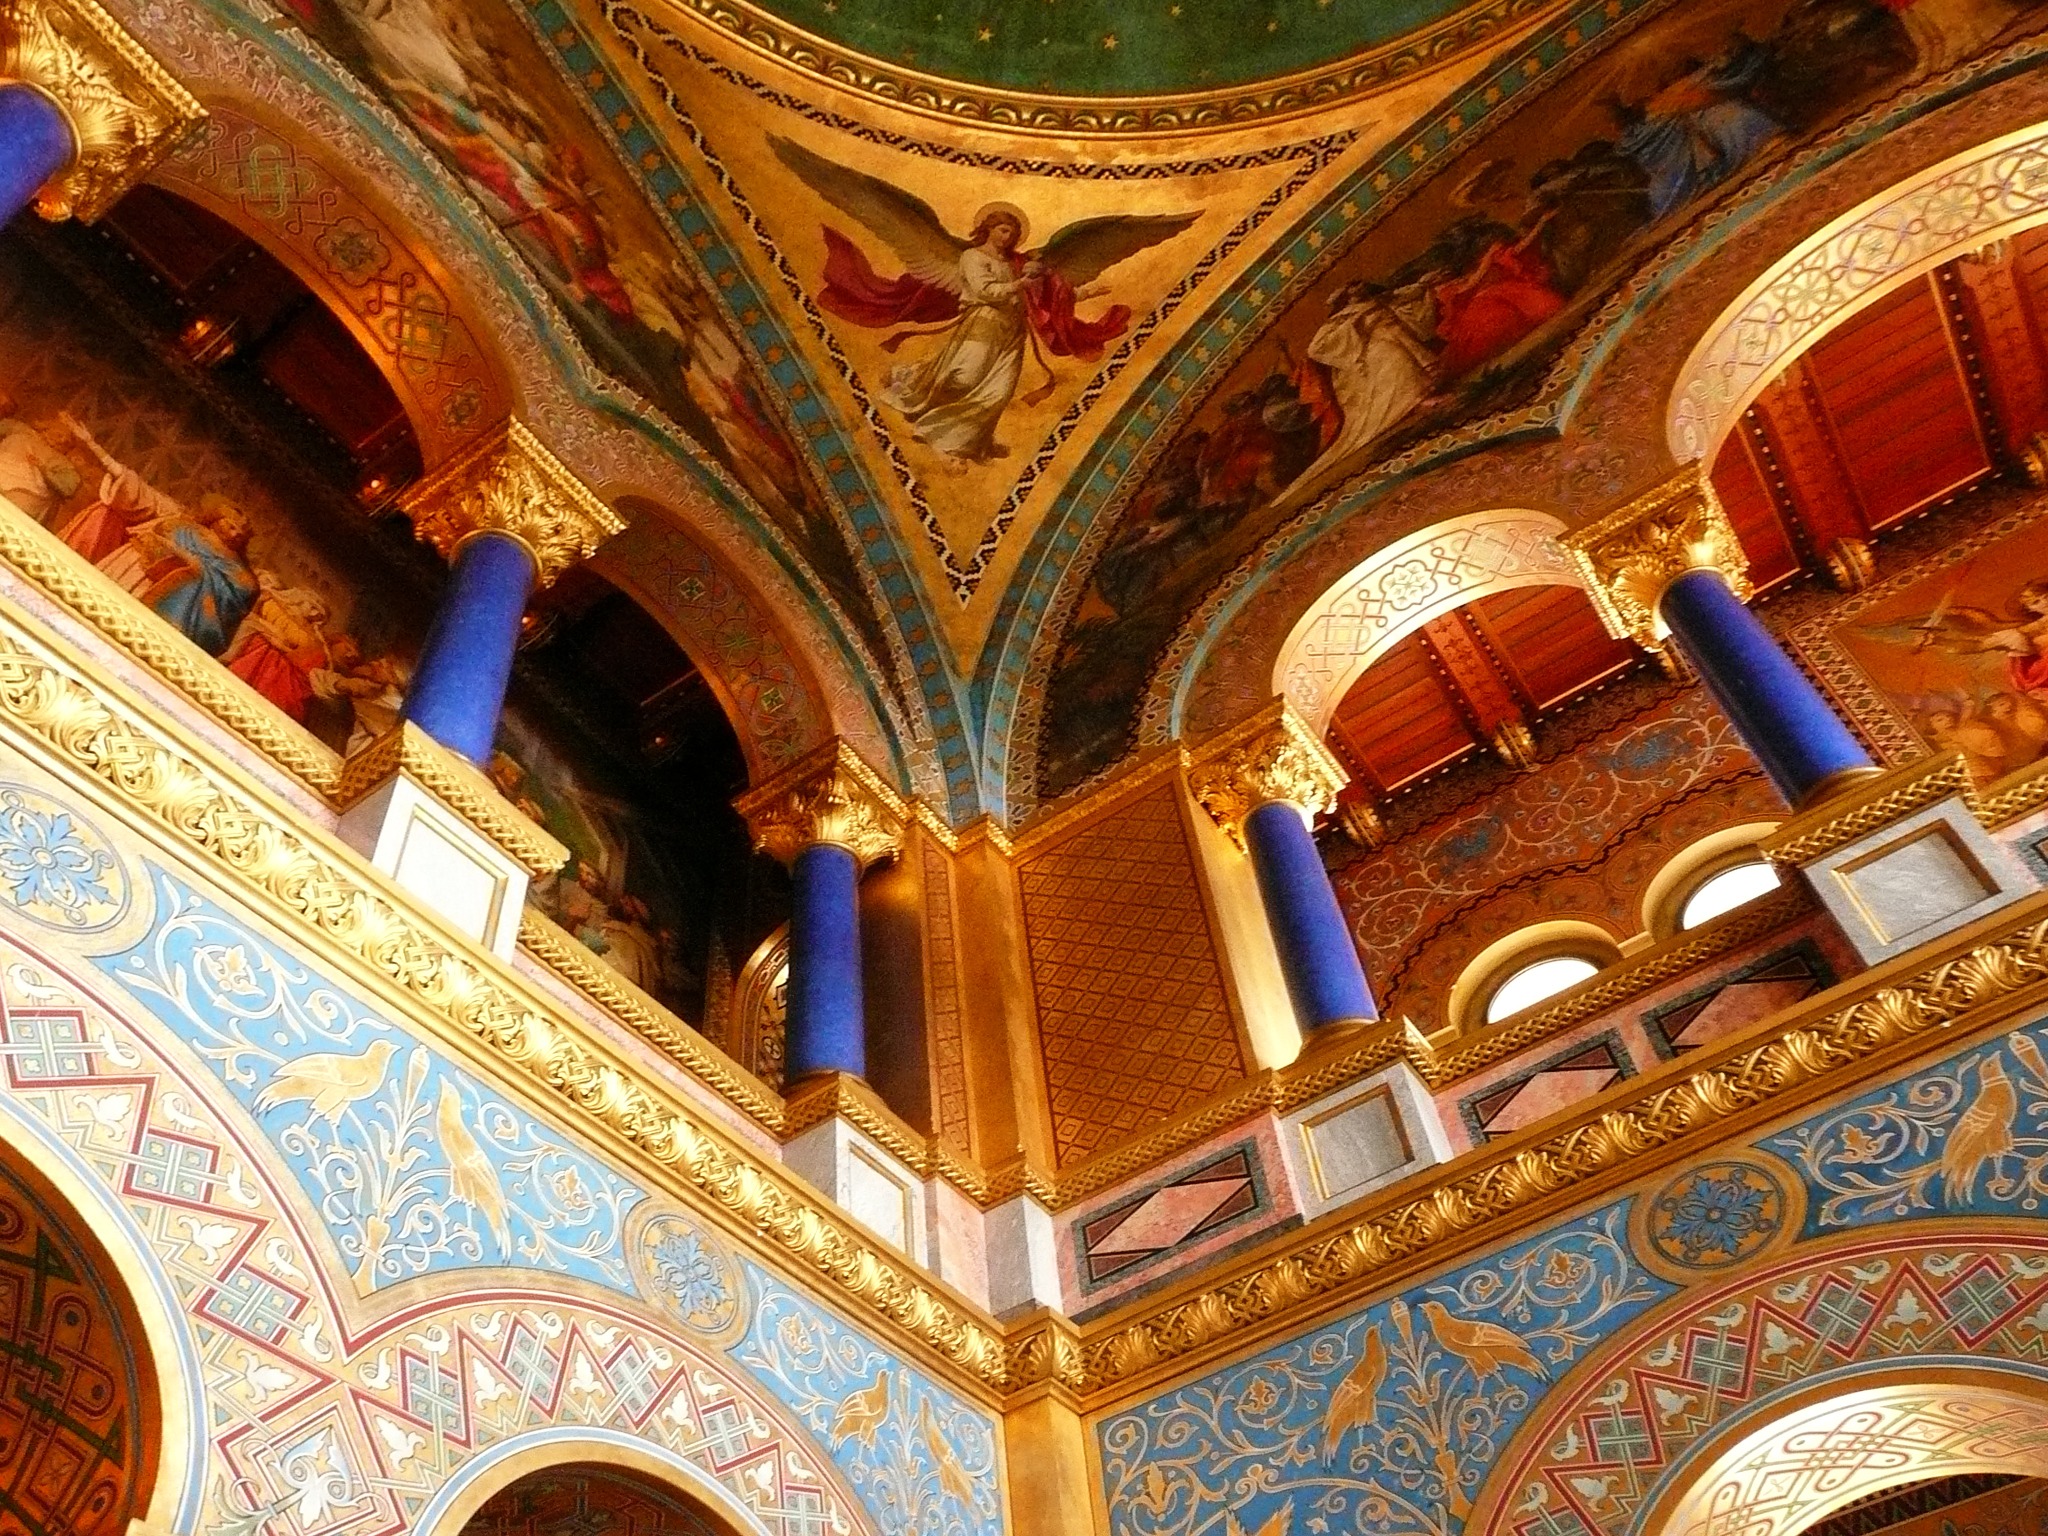
architecture, interior, building, palace, golden, opera house, landmark, church, cathedral, place of worship, baptistery, theatre, luxury, archway, germany, synagogue, bavaria, arcade, historical, basilica, fresco, dome, king ludwig the second, ancient history, byzantine architecture, castle neuschwanstein, allgau, fantastically, artful ceiling